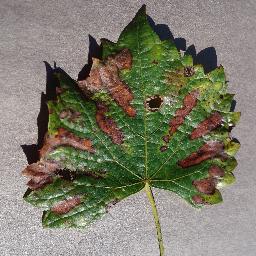
Label: Grape___Esca_(Black_Measles)